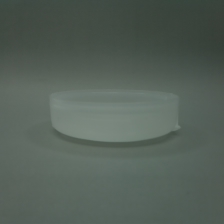
Color: white/transparent
Cap type: flip-top cap